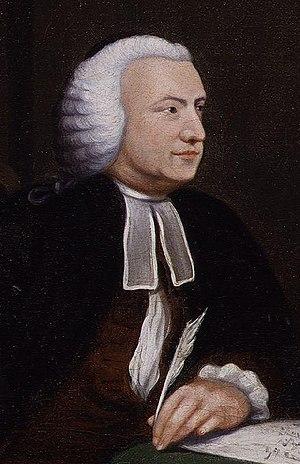
John Glynn Serjeant en droit de Glynn était un avocat et homme politique anglais qui a siégé à la Chambre des communes de 1768 à 1779. Il est né dans une famille de Cornouailles. À la mort de son frère aîné et de son neveu, il a hérité de la propriété de son père à Glynn, dans la paroisse de Cardinham, en Cornouailles.